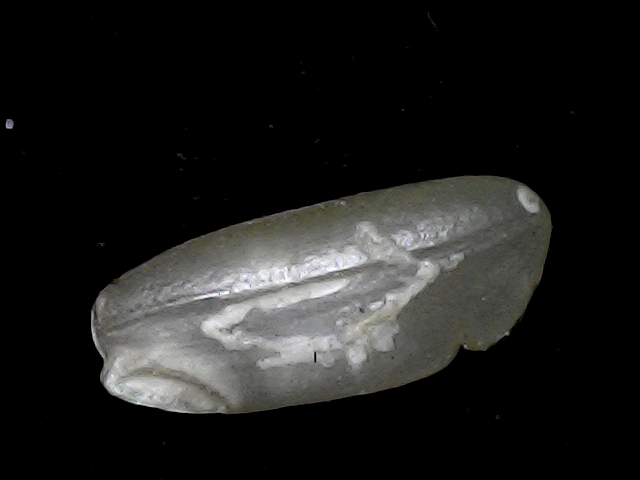
Rice variety: BD91